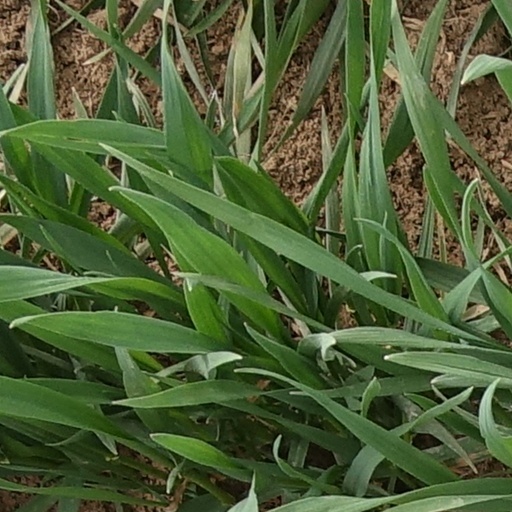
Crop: wheat